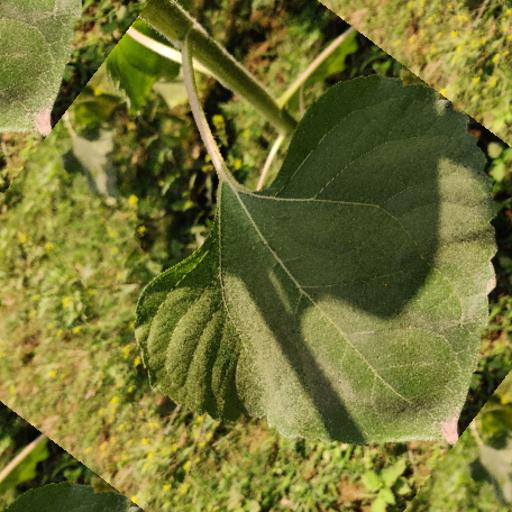
Label: Fresh_leaf